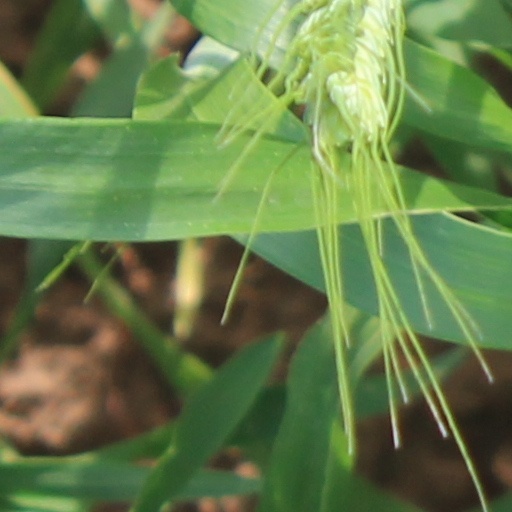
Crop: wheat